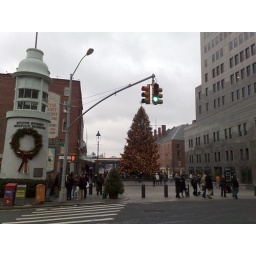
Christmas tree and cobblestone square in lower Manhattan. You can see yard-arms of a ship in the background.